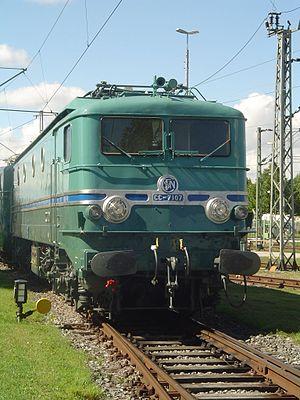
Les CC 7100 sont une série de locomotives électriques construites par Alsthom. Elles sont issues des deux prototypes CC 7001 et CC 7002 construits en 1949 qui expérimentaient le principe de l’adhérence totale pour les locomotives de puissance. Par deux fois, les CC 7100 ont battu le record de vitesse sur rail. Les CC 7100 étaient vendues aussi à l'export.
Cet article propose une chronologie des records de vitesse sur rail, sachant que le terme « sur rail » ne sous-entend pas nécessairement « pour un train ». En effet, certaines technologies de guidage n'utilisent pas une ligne ferroviaire.